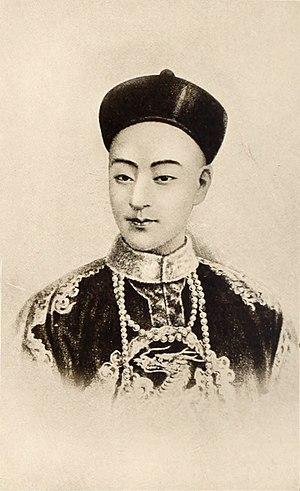
La dynastie Qing, d'origine mandchoue, est la dernière dynastie impériale à avoir régné sur la Chine, de 1644 à 1912. Elle a succédé à la dernière dynastie ethniquement chinoise, la dynastie Ming. En rébellion ouverte contre les Ming dès 1616, les Mandchous prirent progressivement le pouvoir dans l'ensemble de la Chine, prenant Pékin en 1644 et instaurant un nouveau régime politique, l'empire du Grand Qing. La Chine ne fut totalement sous leur autorité qu'en 1683.
La réforme des Cent Jours est un mouvement de réforme avorté de l'empire Qing. Ce programme de réformes touche les domaines de la nation, de la culture, de l'éducation et de la politique. Ce mouvement se place entre le 11 juin et le 21 septembre 1898, et est lancé par le jeune empereur Guangxu et ses conseillers réformistes menés par Kang Youwei.